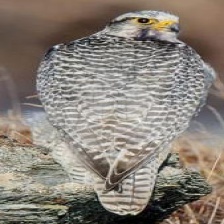
Species: GYRFALCON
Scientific name: FALCO RUSTICOLUS